4th (City of London) Battalion, London Regiment

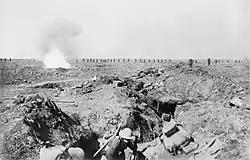
British troops advancing during the Battle of Ginchy

On 5 September 1916 the 56th Division went back into the line during the Battle of Ginchy. 1/4th Londons were in brigade reserve along the Wedge Wood–Ginchy road, where they suffered casualties from shellfire while digging assembly trenches for the next phase of the offensive. This began on 9 September, when the battalion led the brigade's right hand assault. The crowded trenches were heavily shelled before they went 'over the top', at 16.45, but the battalion successfully pivoted towards its objective and followed the new-style creeping barrage. However, its objective was a trench that had either been obliterated or never existed, so the men overshot into the now-stationary barrage. When the barrage resumed advancing at 17.25, the mixed up companies of the battalion captured their second objective ('Beef' Trench). By now, both flanks were 'in the air' (particularly on the left, where the Rangers had been held up by the 'Quadrilateral'). After dark the main objective was only held by advanced parties while the rest of the battalion cleared an intermediate position ('Bully' Trench) in their rear. These advanced posts were withdrawn the following morning while the flanks were strengthened. The battalion was relieved from Bully Trench at midnight on 10/11 September. The total casualties over the five days were 20 officers and about 250 ORs.